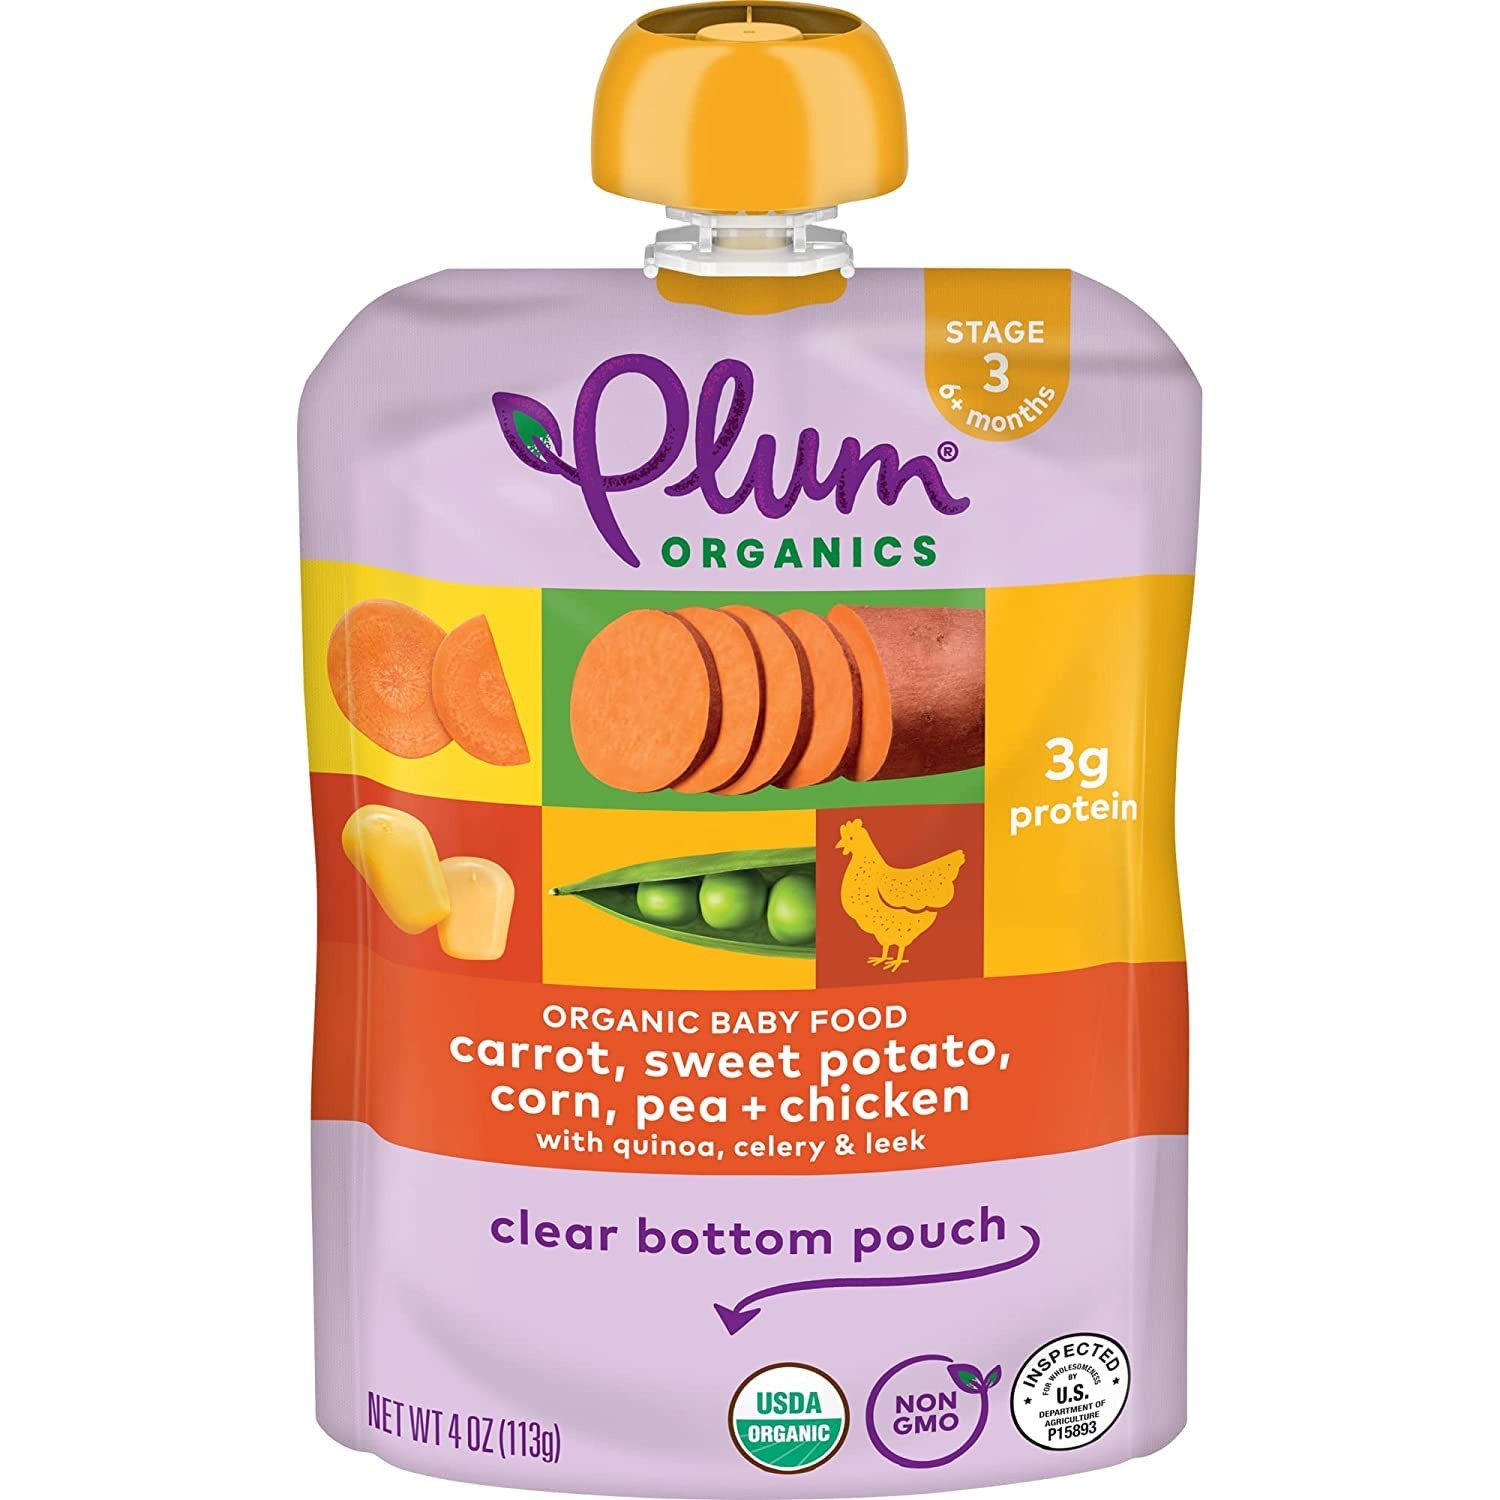
Item Name: Plum Organics Stage 3 Organic Baby Food - Carrot, Sweet Potato, Corn, Pea, and Chicken - 4 oz Pouch - Organic Baby Food Pouch
Bullet Point 1: PLUM BABY FOOD: Organic baby food for 6 months and older; Perfect on-the-go snacks for kids
Bullet Point 2: MADE WITH NATURAL FLAVORS: Contains organic carrots, organic sweet potato, organic corn, organic peas, organic ground chicken, organic quinoa, organic celery, organic leeks, organic extra virgin olive oil, organic garlic powder, and organic thyme
Bullet Point 3: ORGANIC BABY SNACKS: USDA Organic Certified and Non-GMO blend; Unsalted and unsweetened
Bullet Point 4: CONVENIENT BABY POUCHES: Plum Organics Stage 3 Pouches are also available in other flavors
Bullet Point 5: INCLUDES: One resealable pouch of baby puree
Value: 4.0
Unit: Ounce

Price: 2.34